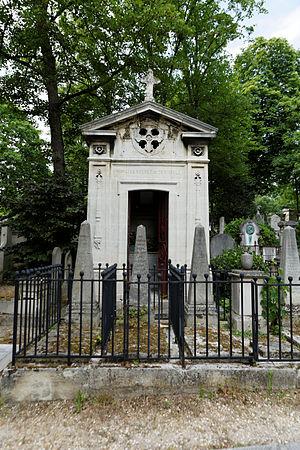
Sépulture de Claude Hochet (1772-1857), secrétaire général du Conseil d’État
Claude Jean-Baptiste Hochet est né à Paris le 24 novembre 1772, et meurt le 3 octobre 1857 au château de la Thibaudière en Anjou. Il travaille pour plusieurs journaux pendant la période révolutionnaire et l’Empire en parallèle à d’importantes fonctions au Conseil d’État, dont il devient le secrétaire général entre 1816 et 1839. Il est également un ami de Madame de Staël, de Benjamin Constant, de Julie Talma, d’Abel-François Villemain et de Prosper de Barante, et un membre du Groupe de Coppet. Il est surtout connu par l’intermédiaire de la notice nécrologique qui paraît dans le Journal des Débats le 10 octobre 1857 et par les lettres qu’il échange notamment avec Mᵐᵉ de Staël et Constant.
Prosper Hochet est un homme politique français né le 26 avril 1810 à Paris et décédé le 19 mai 1883 à Paris.